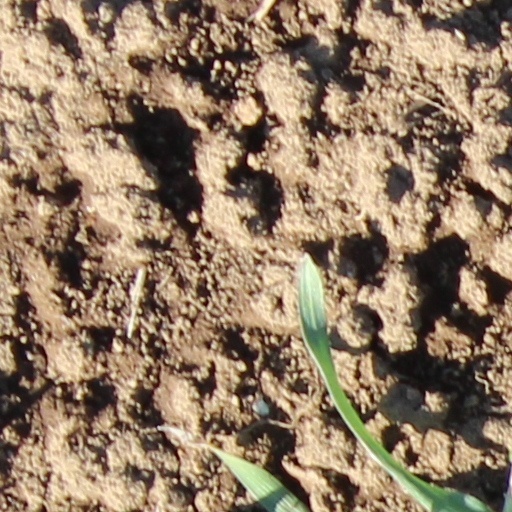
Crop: wheat